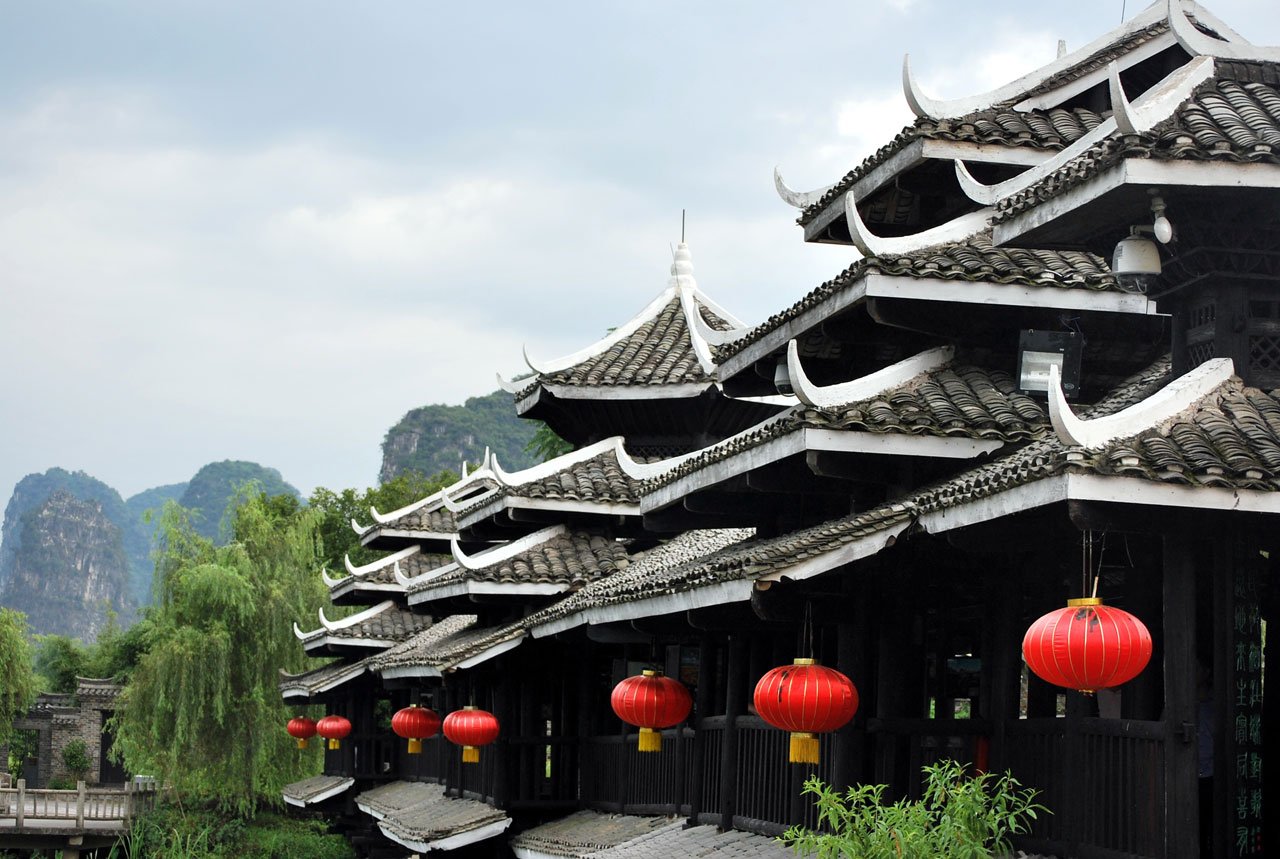
architecture, flower, building, chinese, red, temple, lanterns, shrine, style, shinto shrine